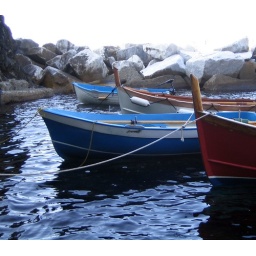
pretty blue boats in the ligurian green water manarola harbor